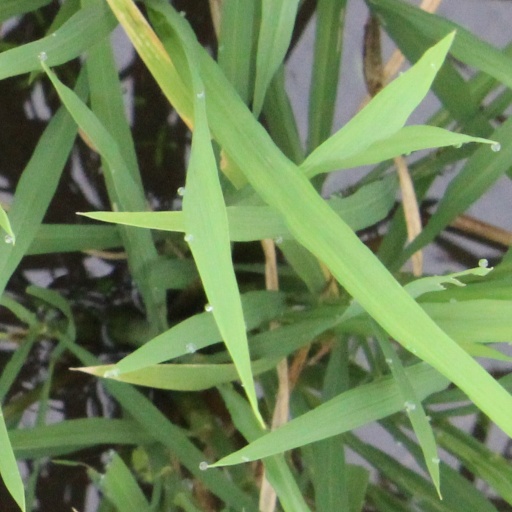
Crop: rice